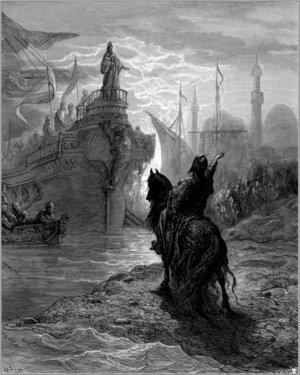
Enrico Dandolo, en latin Henricus Dandulus, fut le 41ᵉ doge de Venise, élu en 1192.